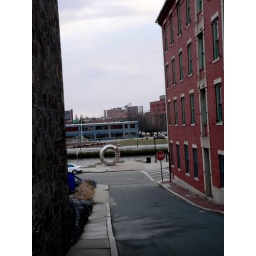
For some odd reason, this street ended in a giant bottle cap remover. Ya got me...